Siege of Leuven

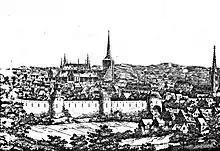
Leuven in 1610, by Josse van der Baren. The town still had medieval walls in 1635.

On 20 June the Franco-Dutch army raised camp and advanced its lines to the eastern bank of the Dijle river. Francisco de Moncada, 3rd Marquis of Aitona, commanding the Spanish Tercio of Marquis of Celada, several other tercios, and the cavalry under John VIII of Nassau-Siegen, proceeded to reinforce the German garrison of a fortified bridge over the Dijle fearing that the invading army would use it to cross the river. The Spanish troops spent two hours observing the Franco-Dutch forces moving over the hills of the opposite riverside, when they discovered that they were crossing the Dijle using an undefended footbridge located a league from the first one. The Duke of Lerma was immediately sent to prevent the crossing, in command of some cavalry under Juan de Vivero and 300 musketeers of Celada's tercio led by Captain Antonio de Velandia. By the time they arrived, more than 4,000 Franco-Dutch had passed the bridge and occupied strong defensive positions, as they had begun the maneuver at dawn of the same day. Seeing this, the Duke of Lerma ordered Celada to withdraw, warning him through Captain Diego de Luna that he could not relieve him if his men were attacked, as the cavalry under Johann von Nassau-Siegen had fallen behind.